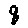
Label: 8